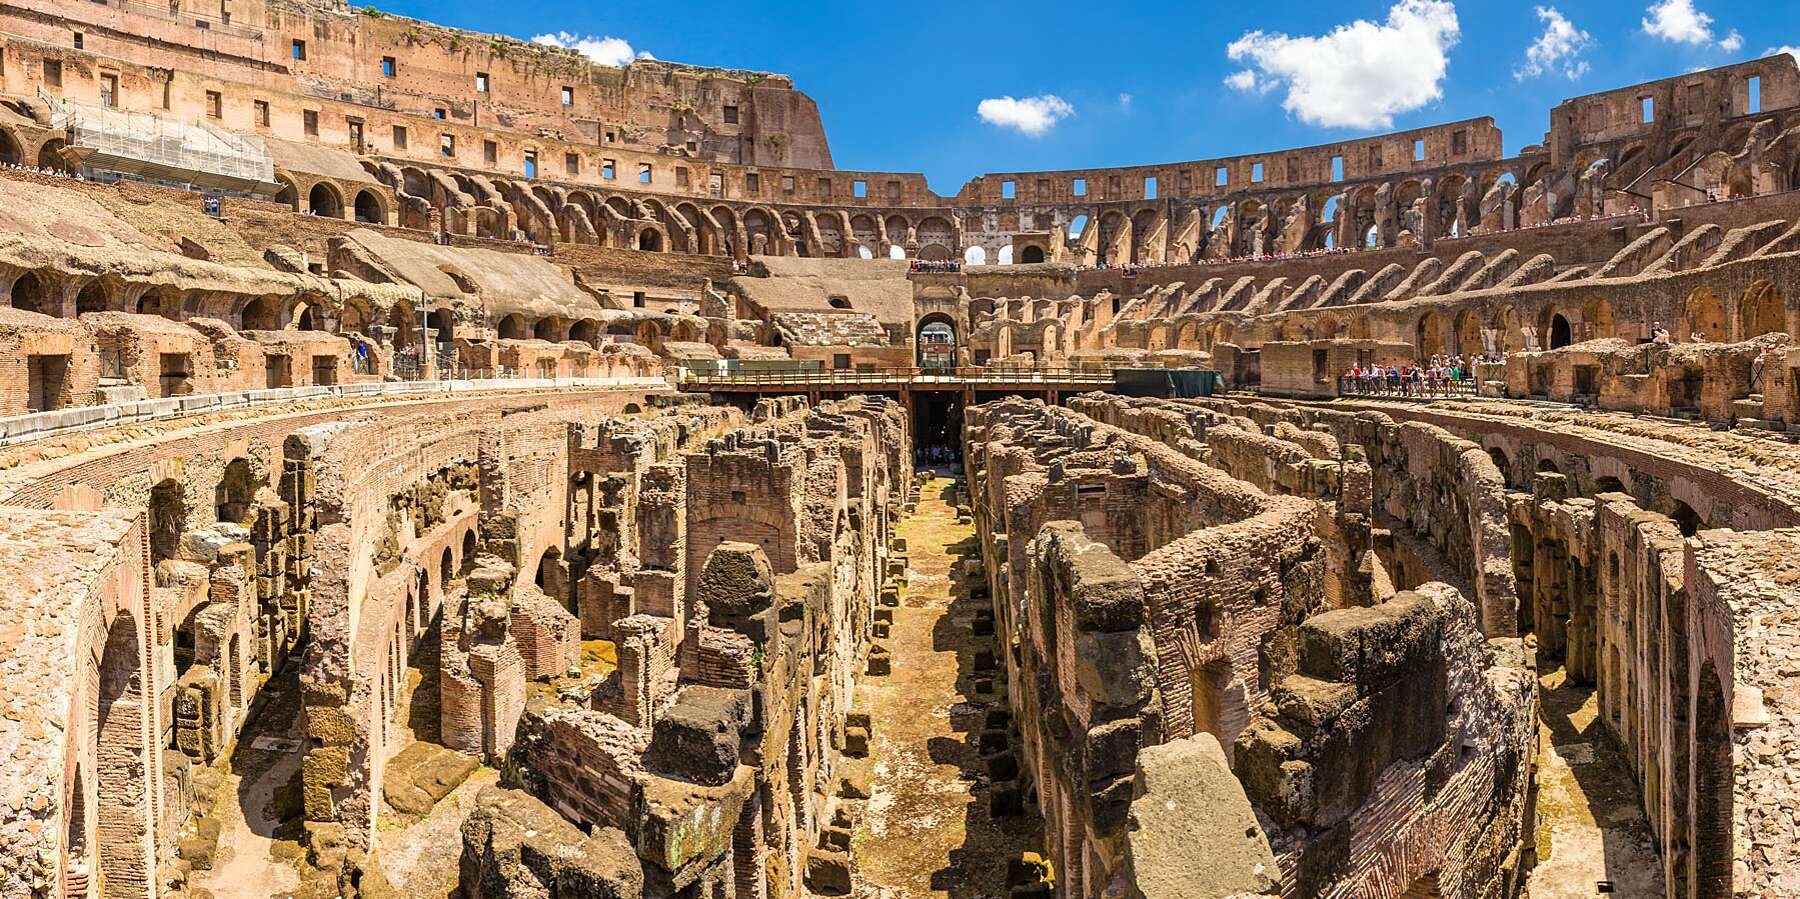
Landmark: Roman Colosseum